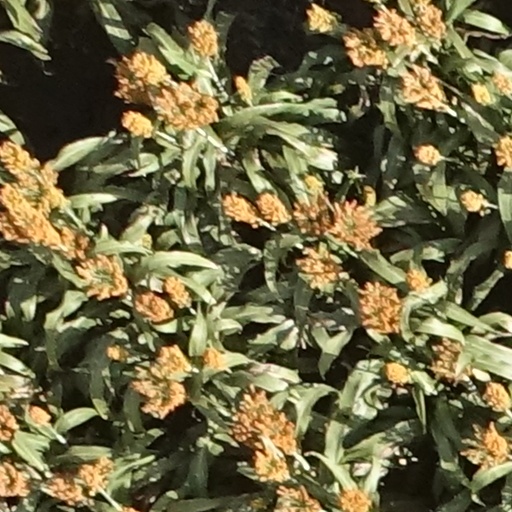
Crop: sorghum